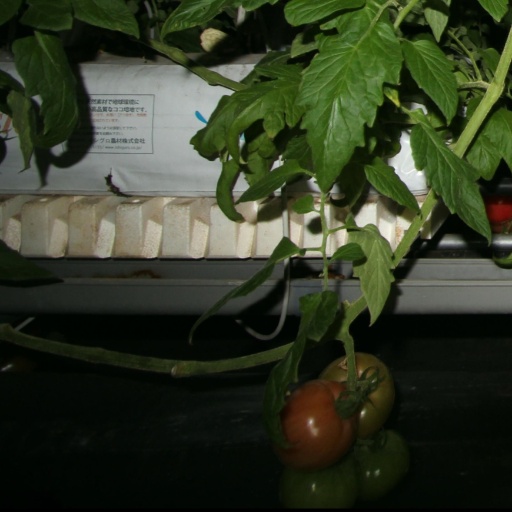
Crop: tomato